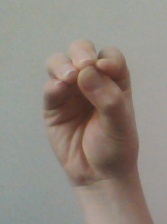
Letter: ha